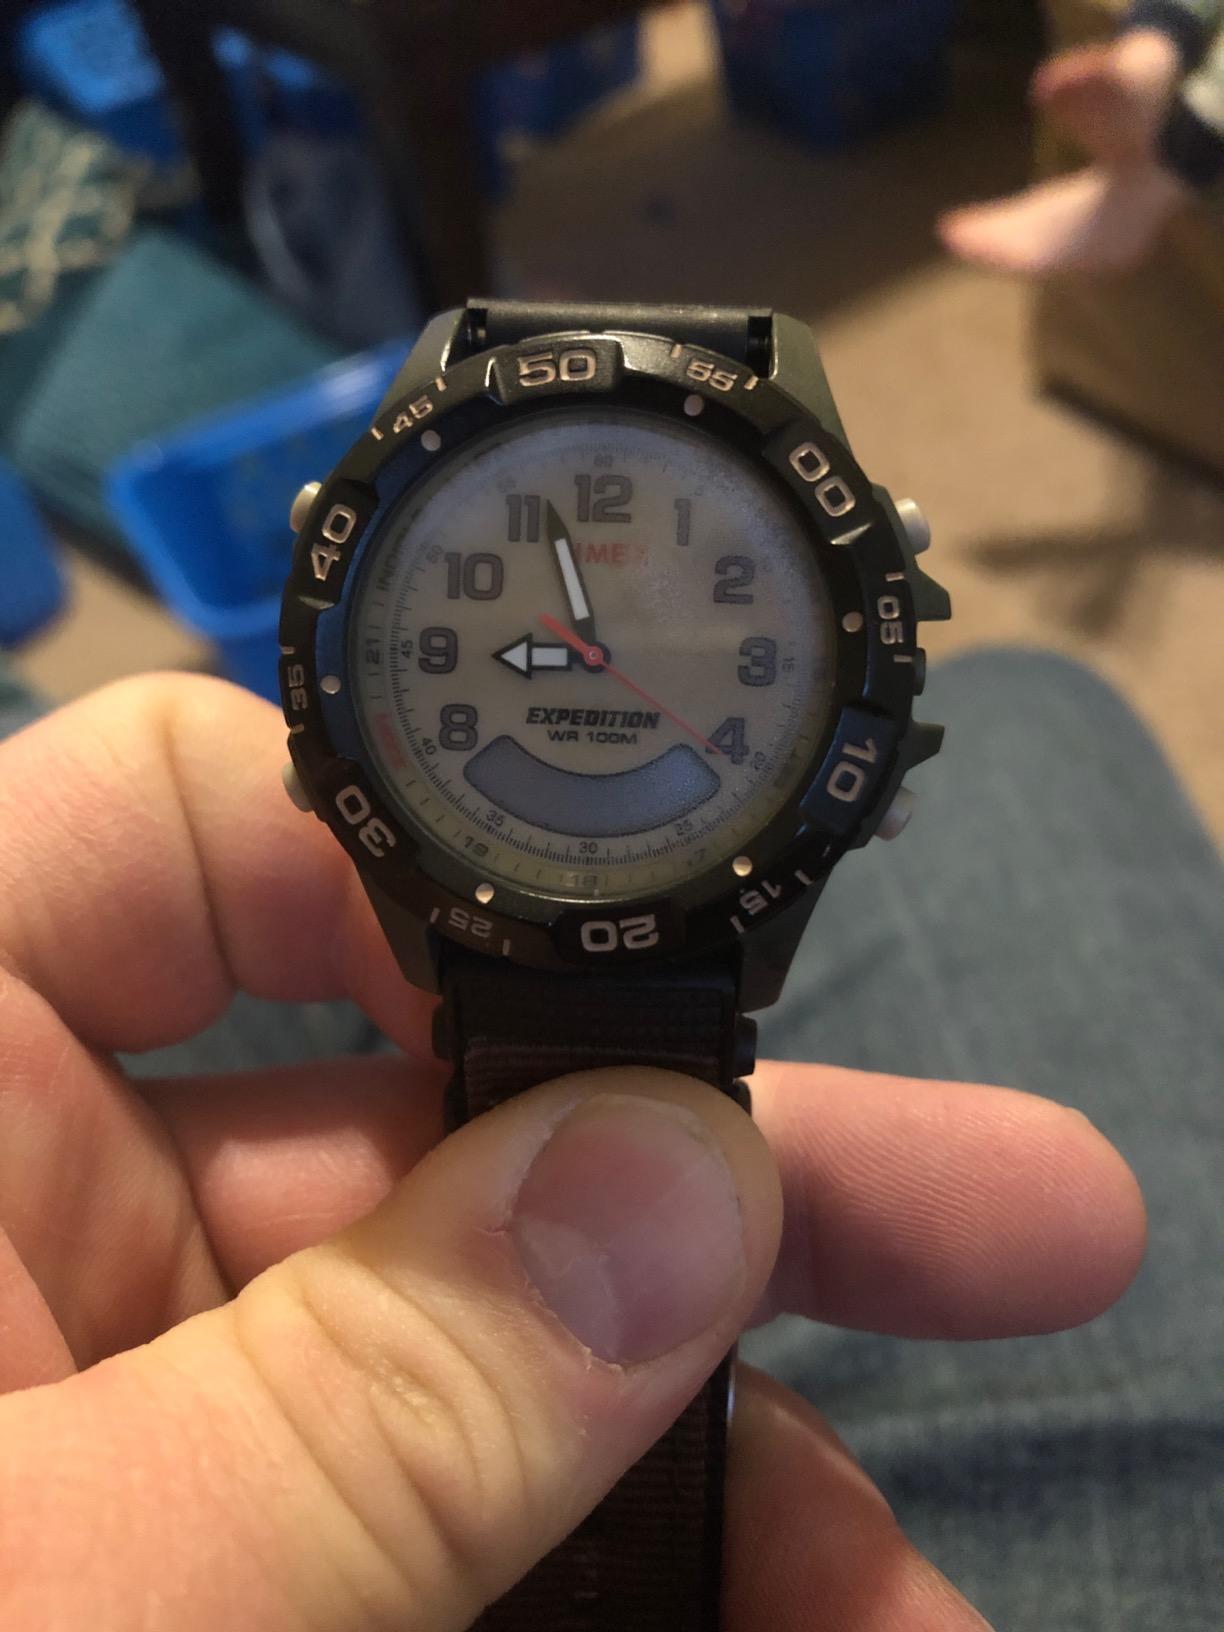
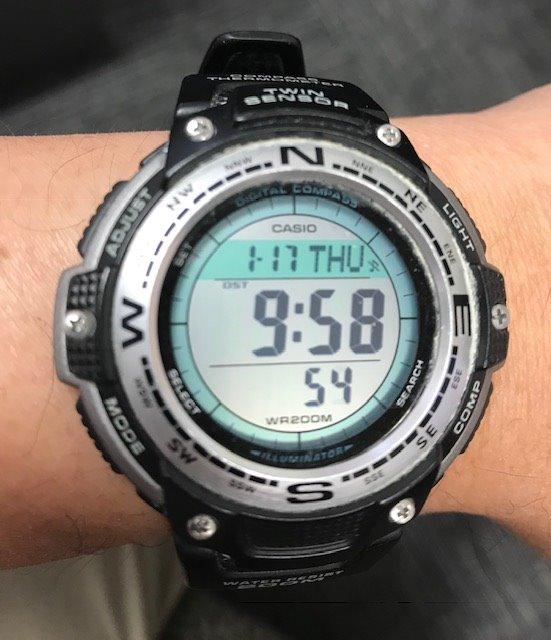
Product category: accessories_watch
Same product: no